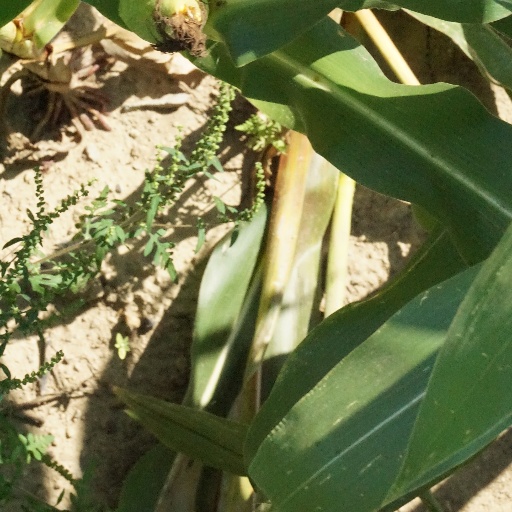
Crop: maize; corn